Berith Bohm

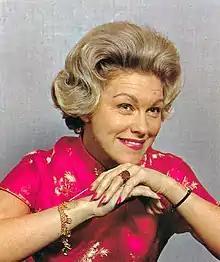
Berith Bohm in 1965

"Berith" Maria Kristina Bohm (23 August 1932 – 14 May 2020) was a Swedish opera singer and actress in theater. In her teens she participated in a talent show in Bromma and performed the song "Fjorton år tror jag visst att jag var". After some time at Furuviks youth circus she came to Oscarsteatern in Stockholm and then followed Stora Teatern in Gothenburg. Among her more famous theater roles were Csardasfurstinnan in "Sköna Helena". She also performed at Volksoper in Vienna, Austria.